Tapejaridae

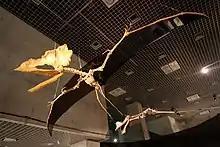
Skeletal reconstructions of "Thalassodromeus", phylogenetically controversial pterosaurs classically assigned to Tapejaridae

Various opposing studies have arose challenging Kellner's concept of Tapejaridae. The 2003 model of paleontologist David Unwin found "Tupuxara" and "Thalassodromeus" to be more distantly related to "Tapejara" and therefore outside of Tapejaridae, instead being related to Azhdarchidae. Later, in 2006, British paleontologists David Martill and Darren Naish followed Unwin's concept, and provided a revised definition for Tapejaridae was also proposed: the clade containing all species more closely related to "Tapejara" than to "Quetzalcoatlus". A 2008 study by Lü Junchang and colleagues also corroborated this model, and used the term "Tupuxuaridae" to include both genera. In 2009, British paleontologist Mark Witton also agreed with the Unwin model. However, he noted that the term Thalassodrominae was created before Tupuxuaridae, meaning it had naming priority. He elevated Thalassodrominae to family level, thus creating the denomination Thalassodromidae.